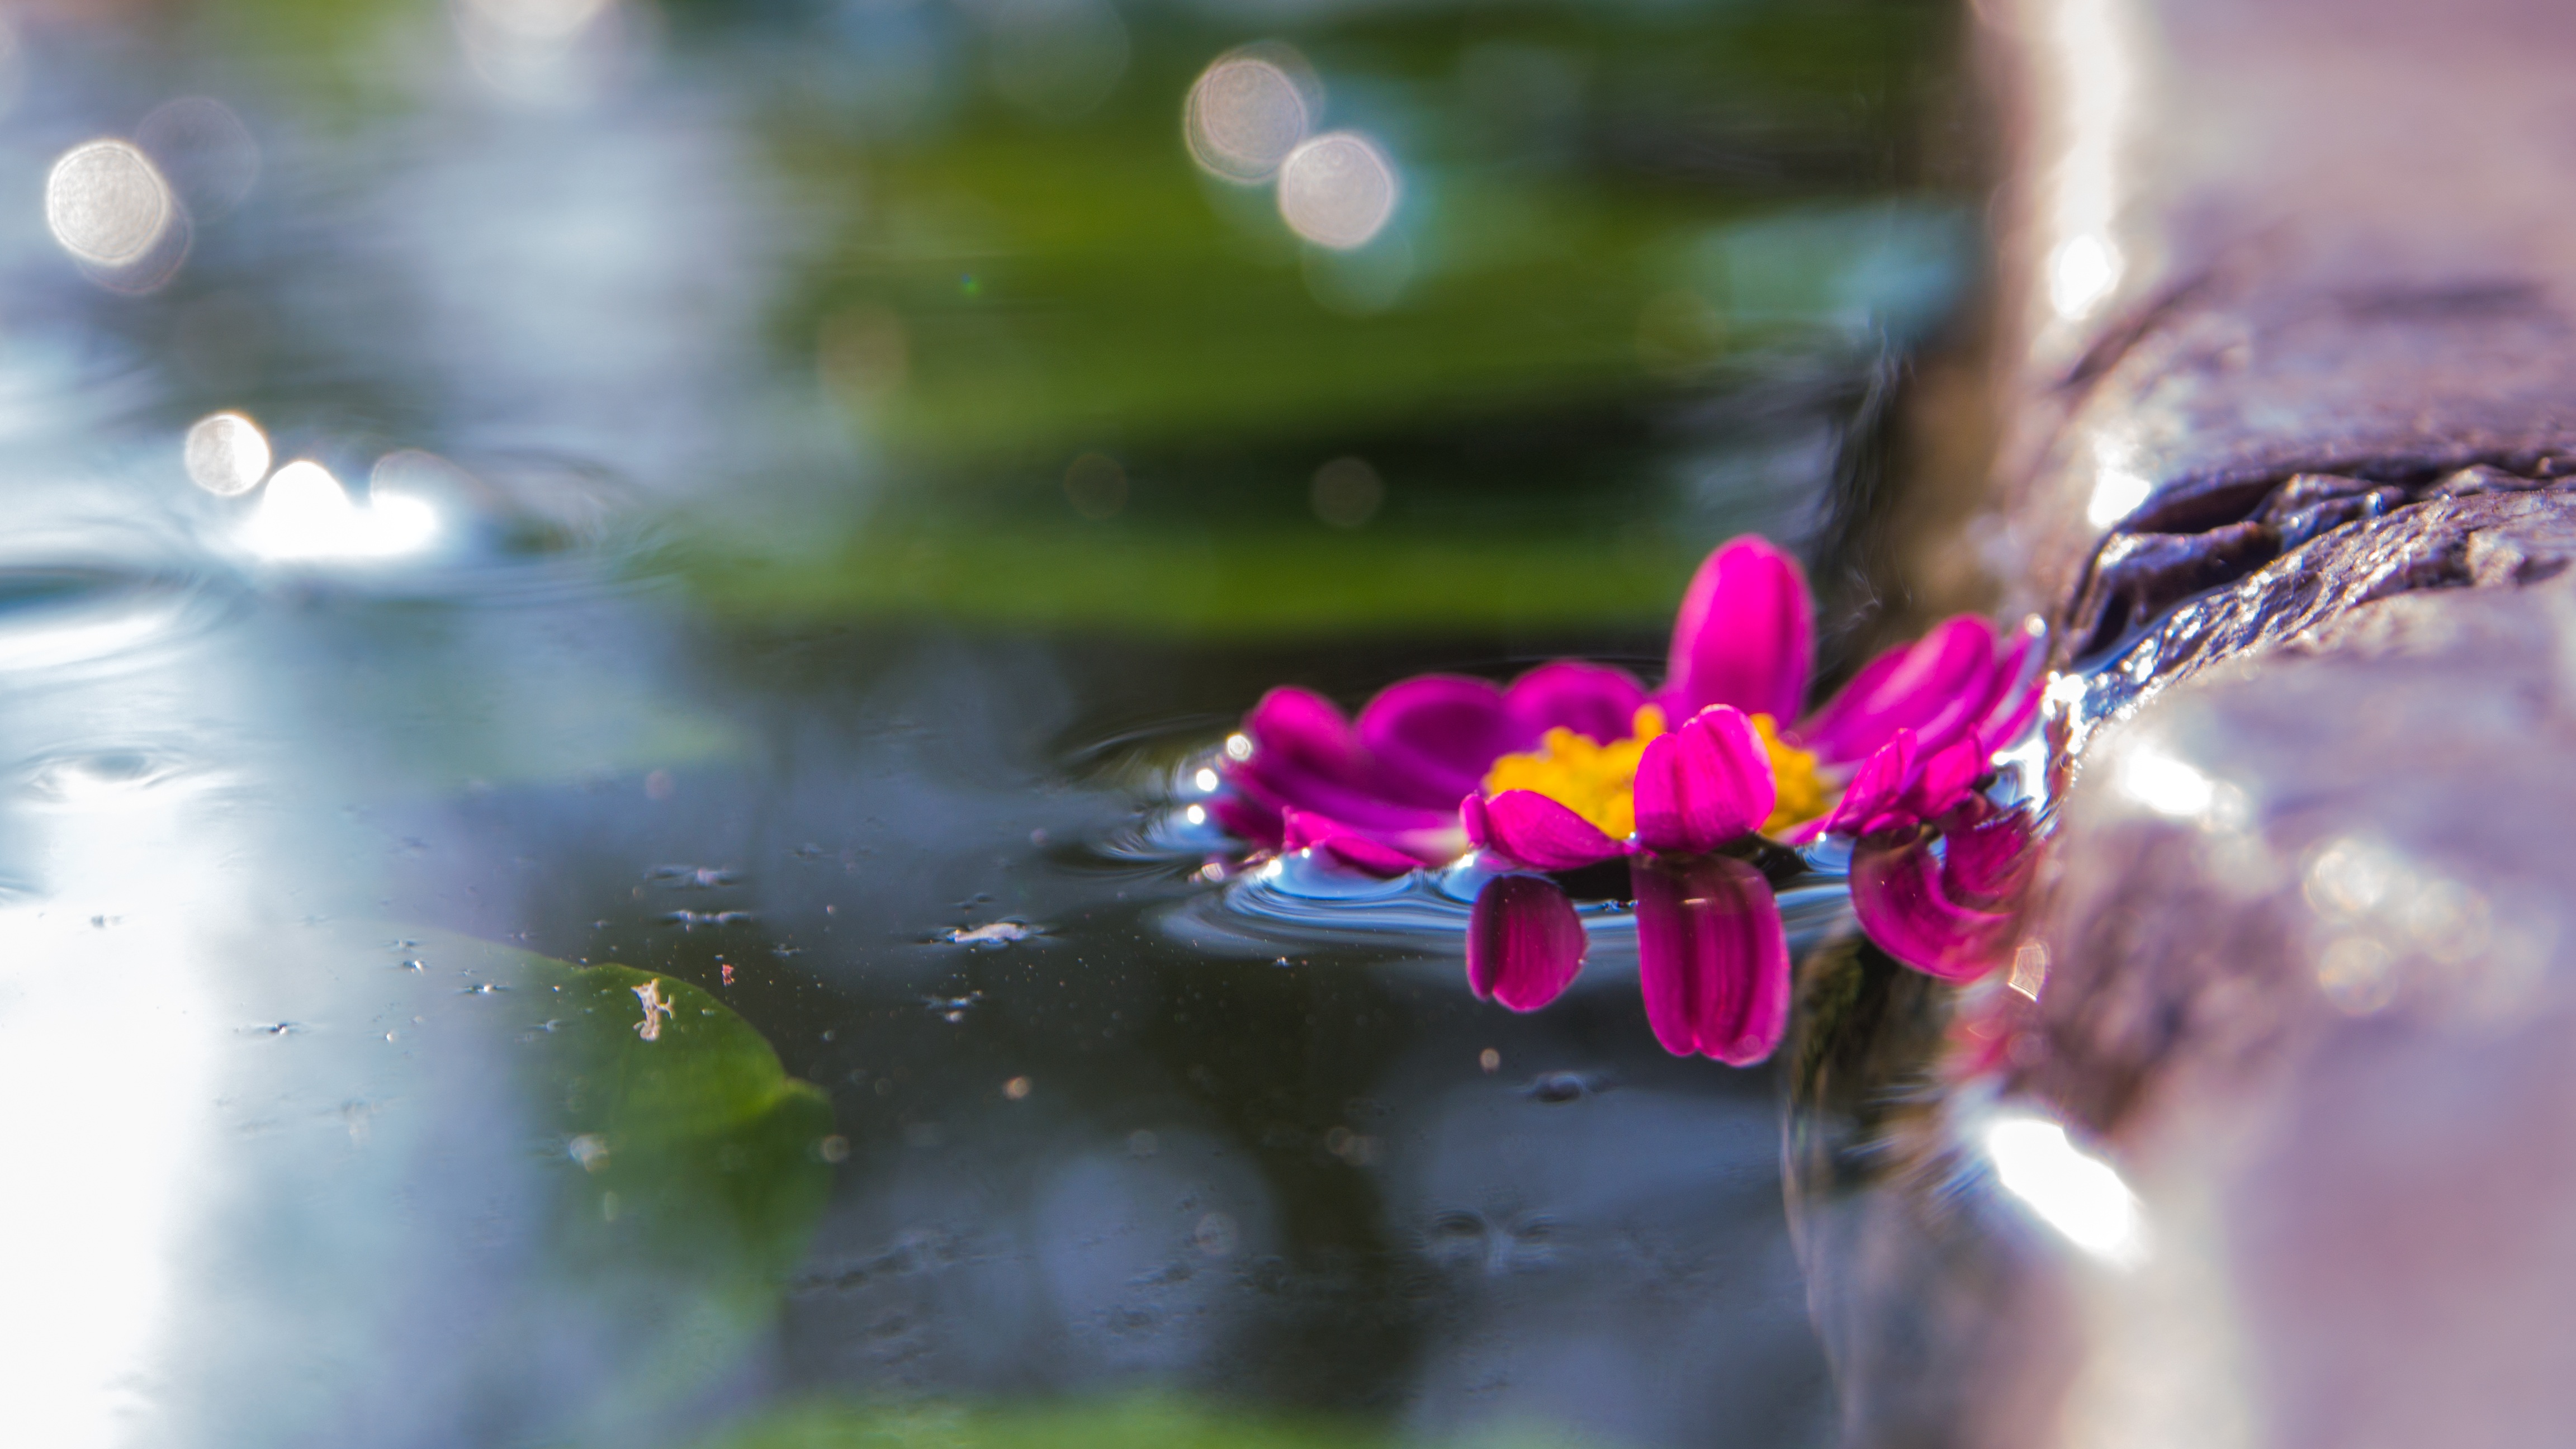
water, nature, grass, branch, blossom, plant, photography, sunlight, morning, leaf, flower, petal, pool, spring, green, reflection, color, macro, autumn, botany, flora, flowers, close up, macro photography